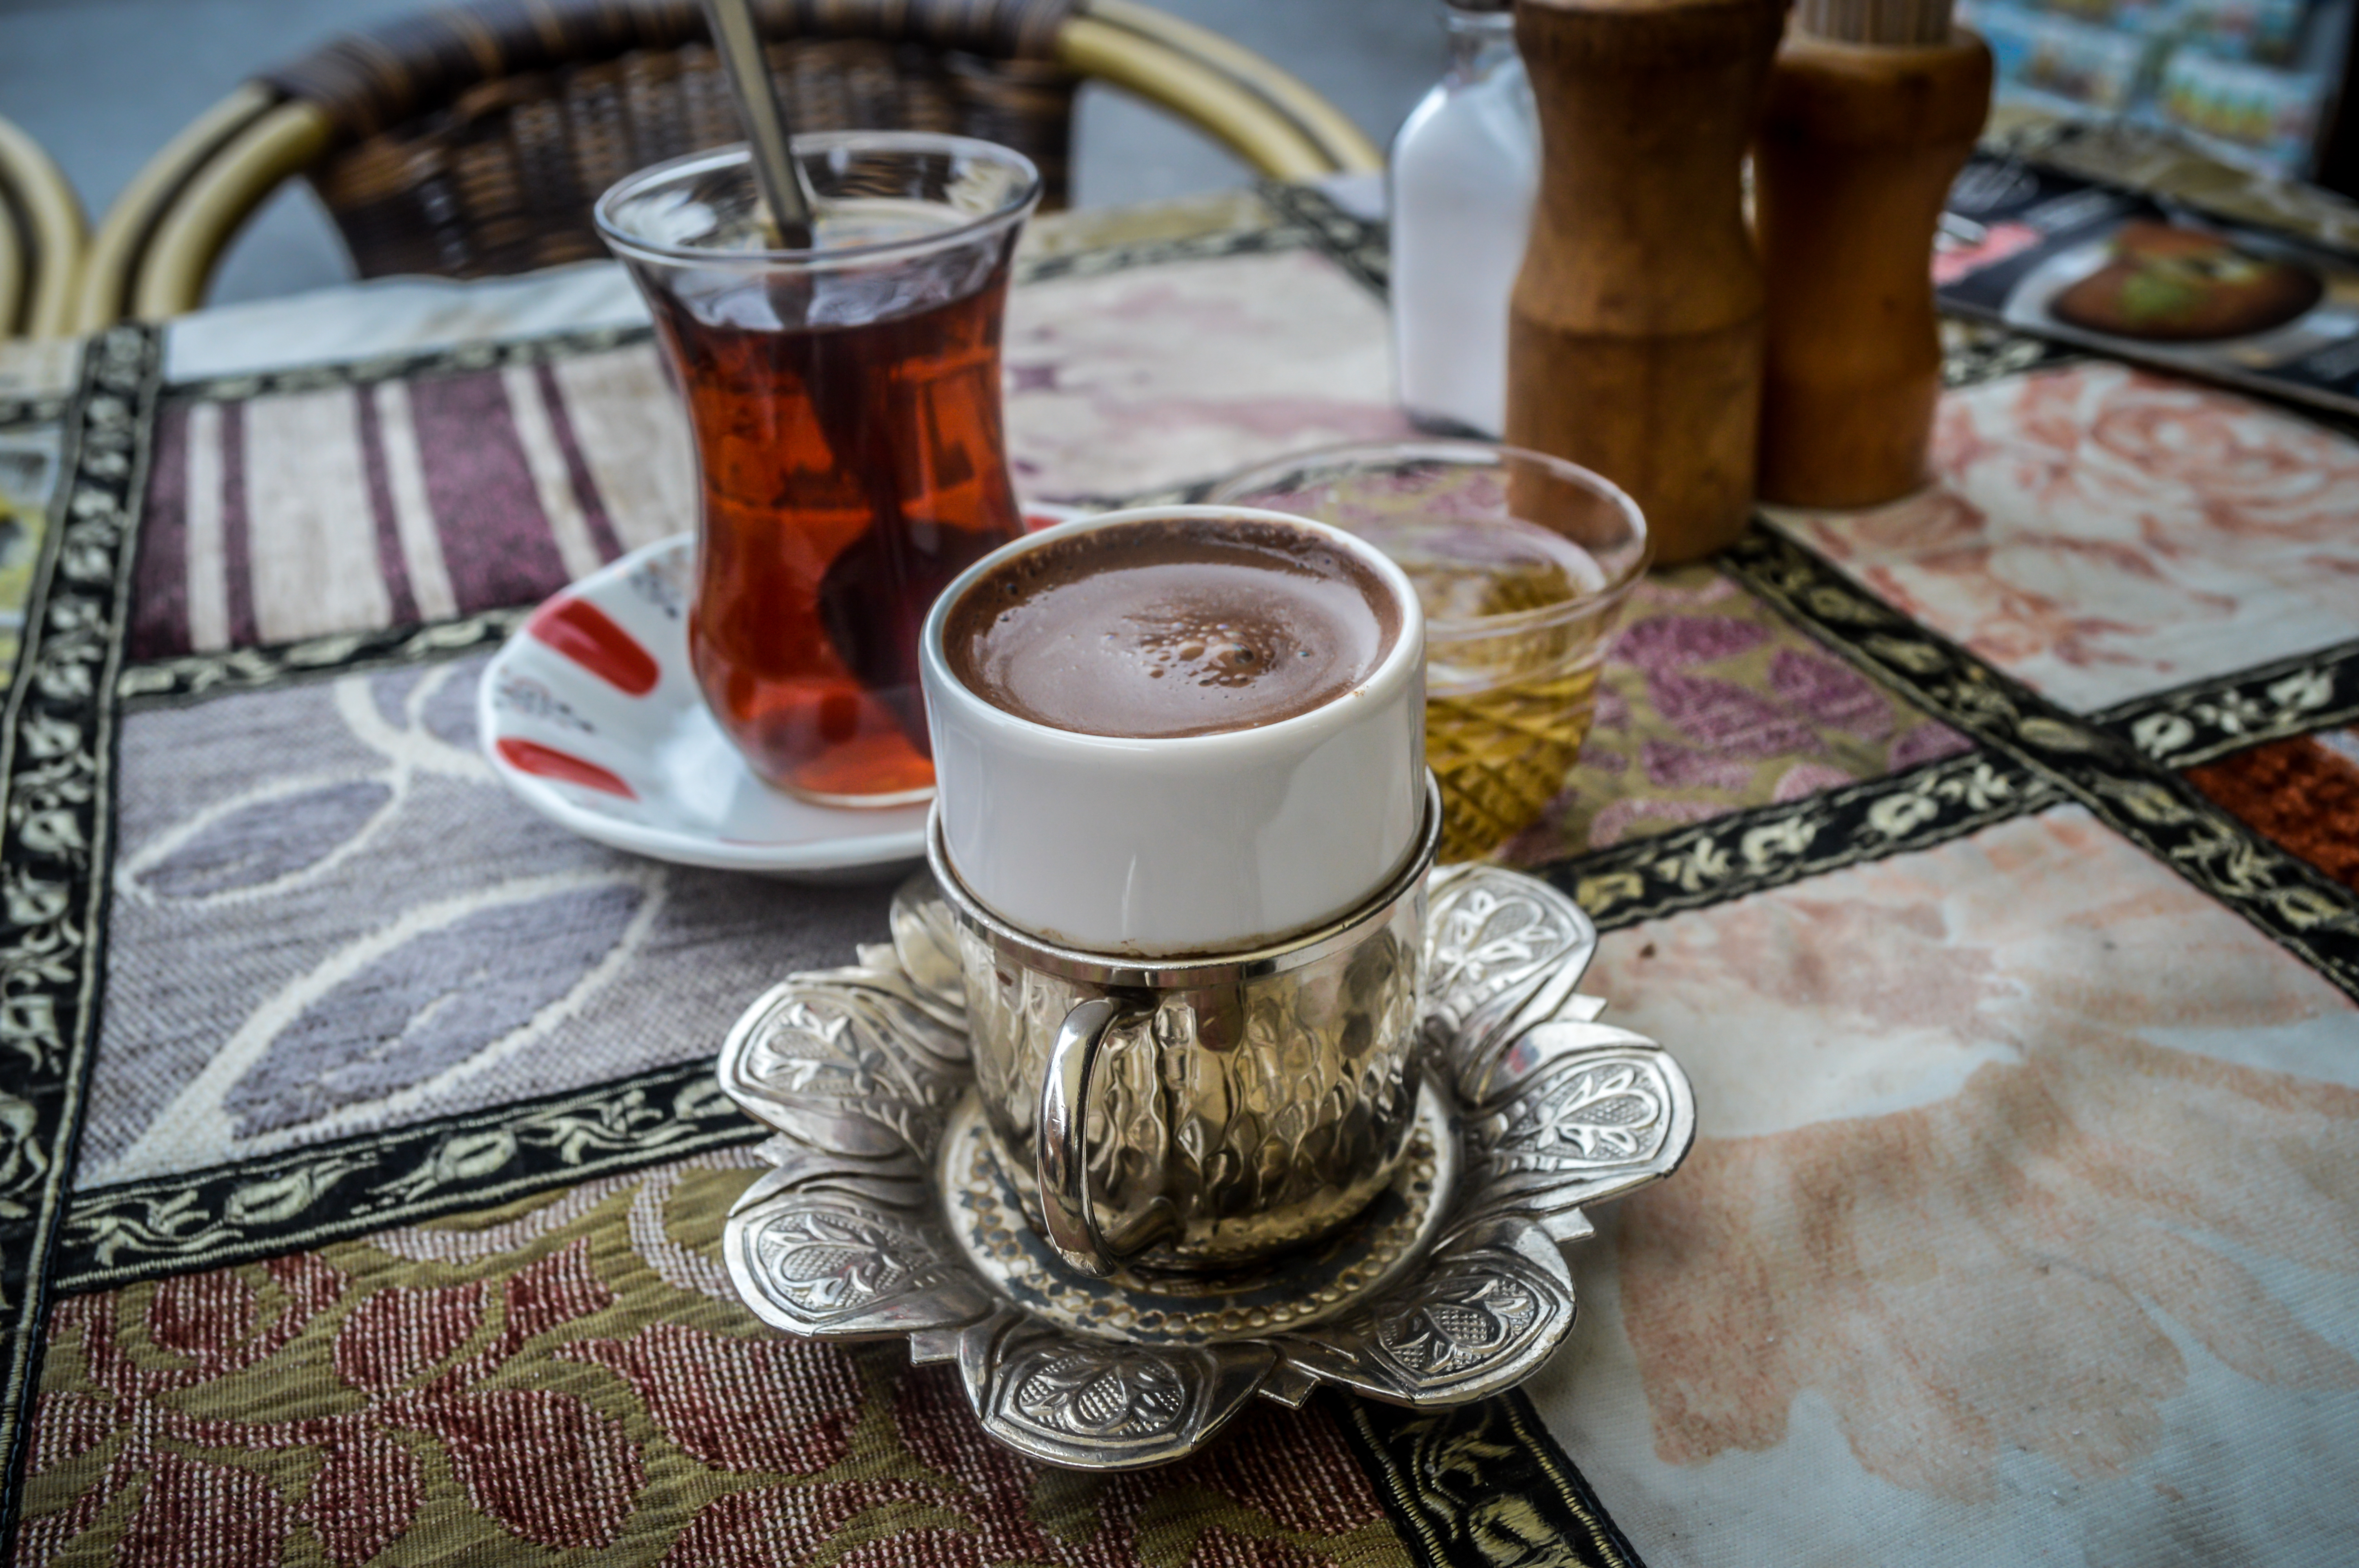
arabic, background, beverage, black, breakfast, brown, cafe, caffeine, closeup, coffee, copper, culture, cup, dark, delight, drink, energy, espresso, food, fresh, hot, liquid, metal, morning, mug, pot, retro, table, tasty, traditional, turk, turkish, vintage, white, turkish coffee, serveware, coffee cup, saucer, tableware, tea, drinkware, teacup, porcelain, liqueur, chinese herb tea, Kahwah, ipoh white coffee